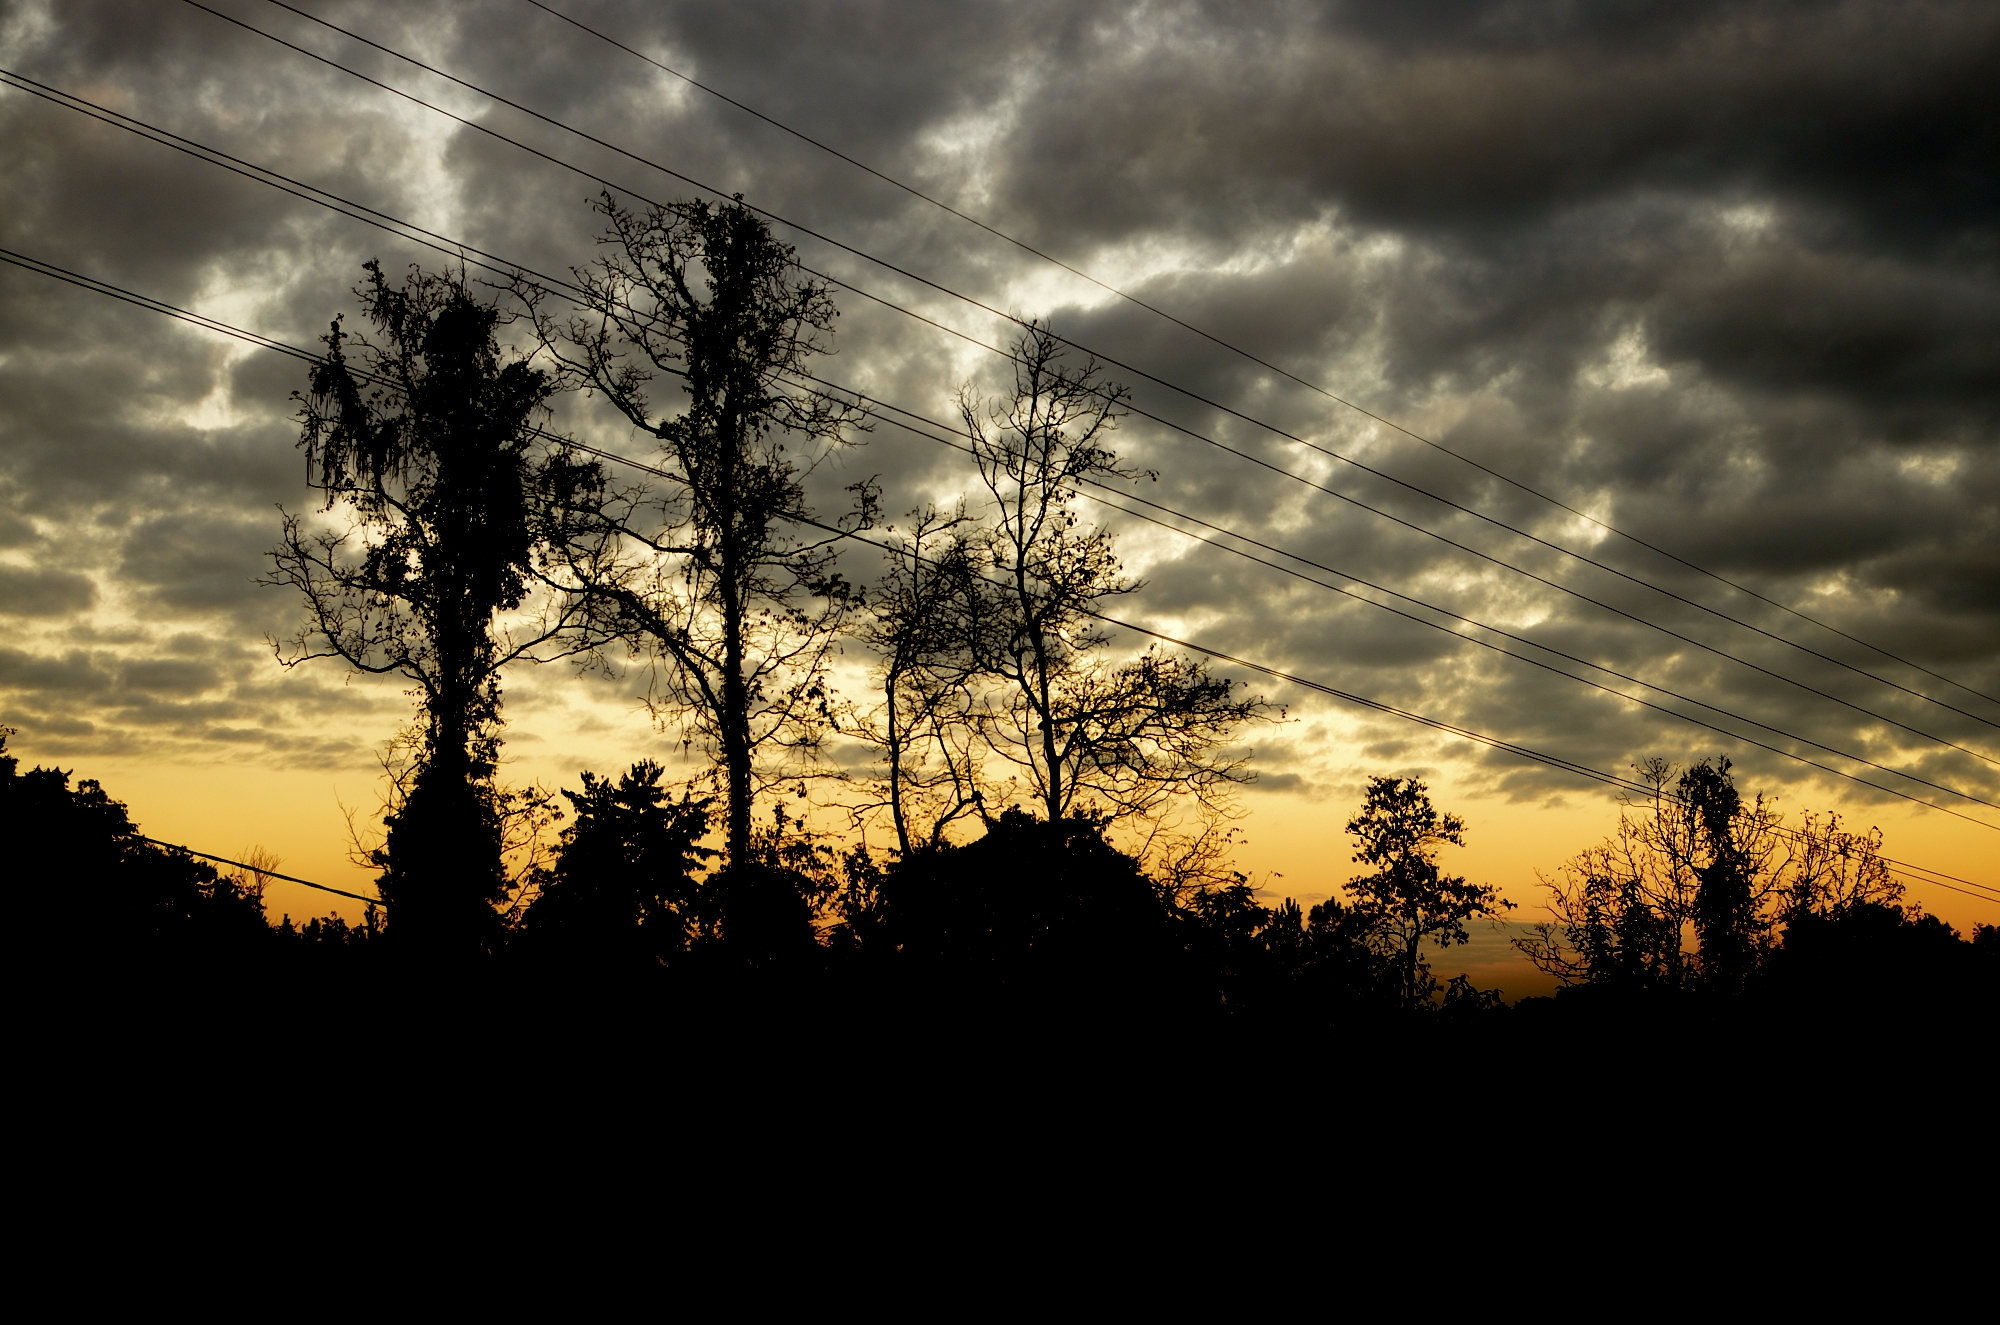
tree, nature, cloud, sky, sun, sunrise, sunset, field, sunlight, morning, dawn, atmosphere, cable, dusk, evening, nube, eldorado, misiones, amanecer, ruta17, siluetas, afterglow, red sky at morning